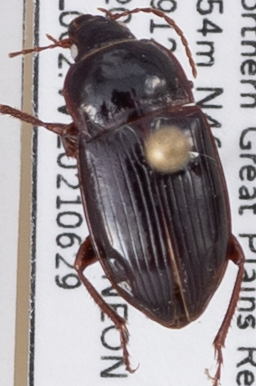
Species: Amara obesa
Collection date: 2021-06-29
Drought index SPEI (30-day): -1.45
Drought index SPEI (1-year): -2.09
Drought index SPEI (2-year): -1.01